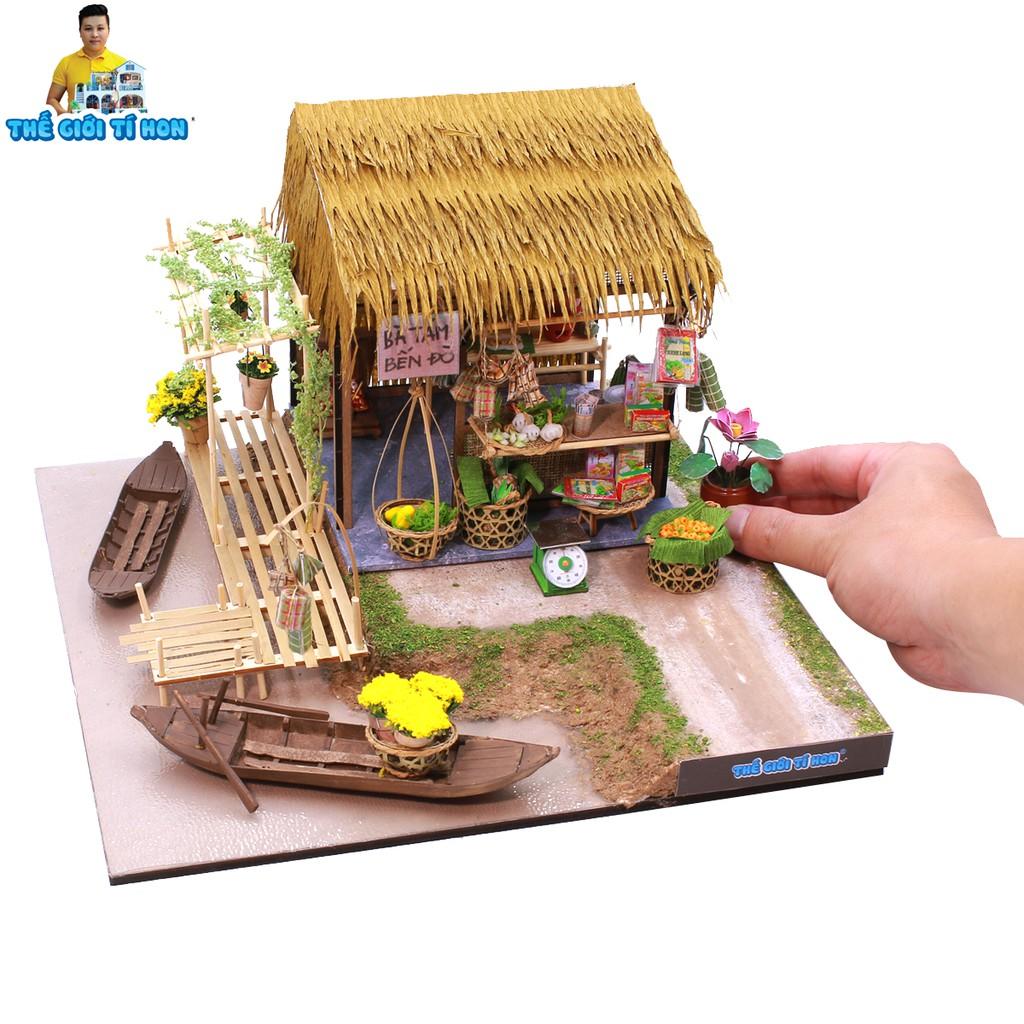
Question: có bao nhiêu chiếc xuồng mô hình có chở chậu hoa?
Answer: một chiếc